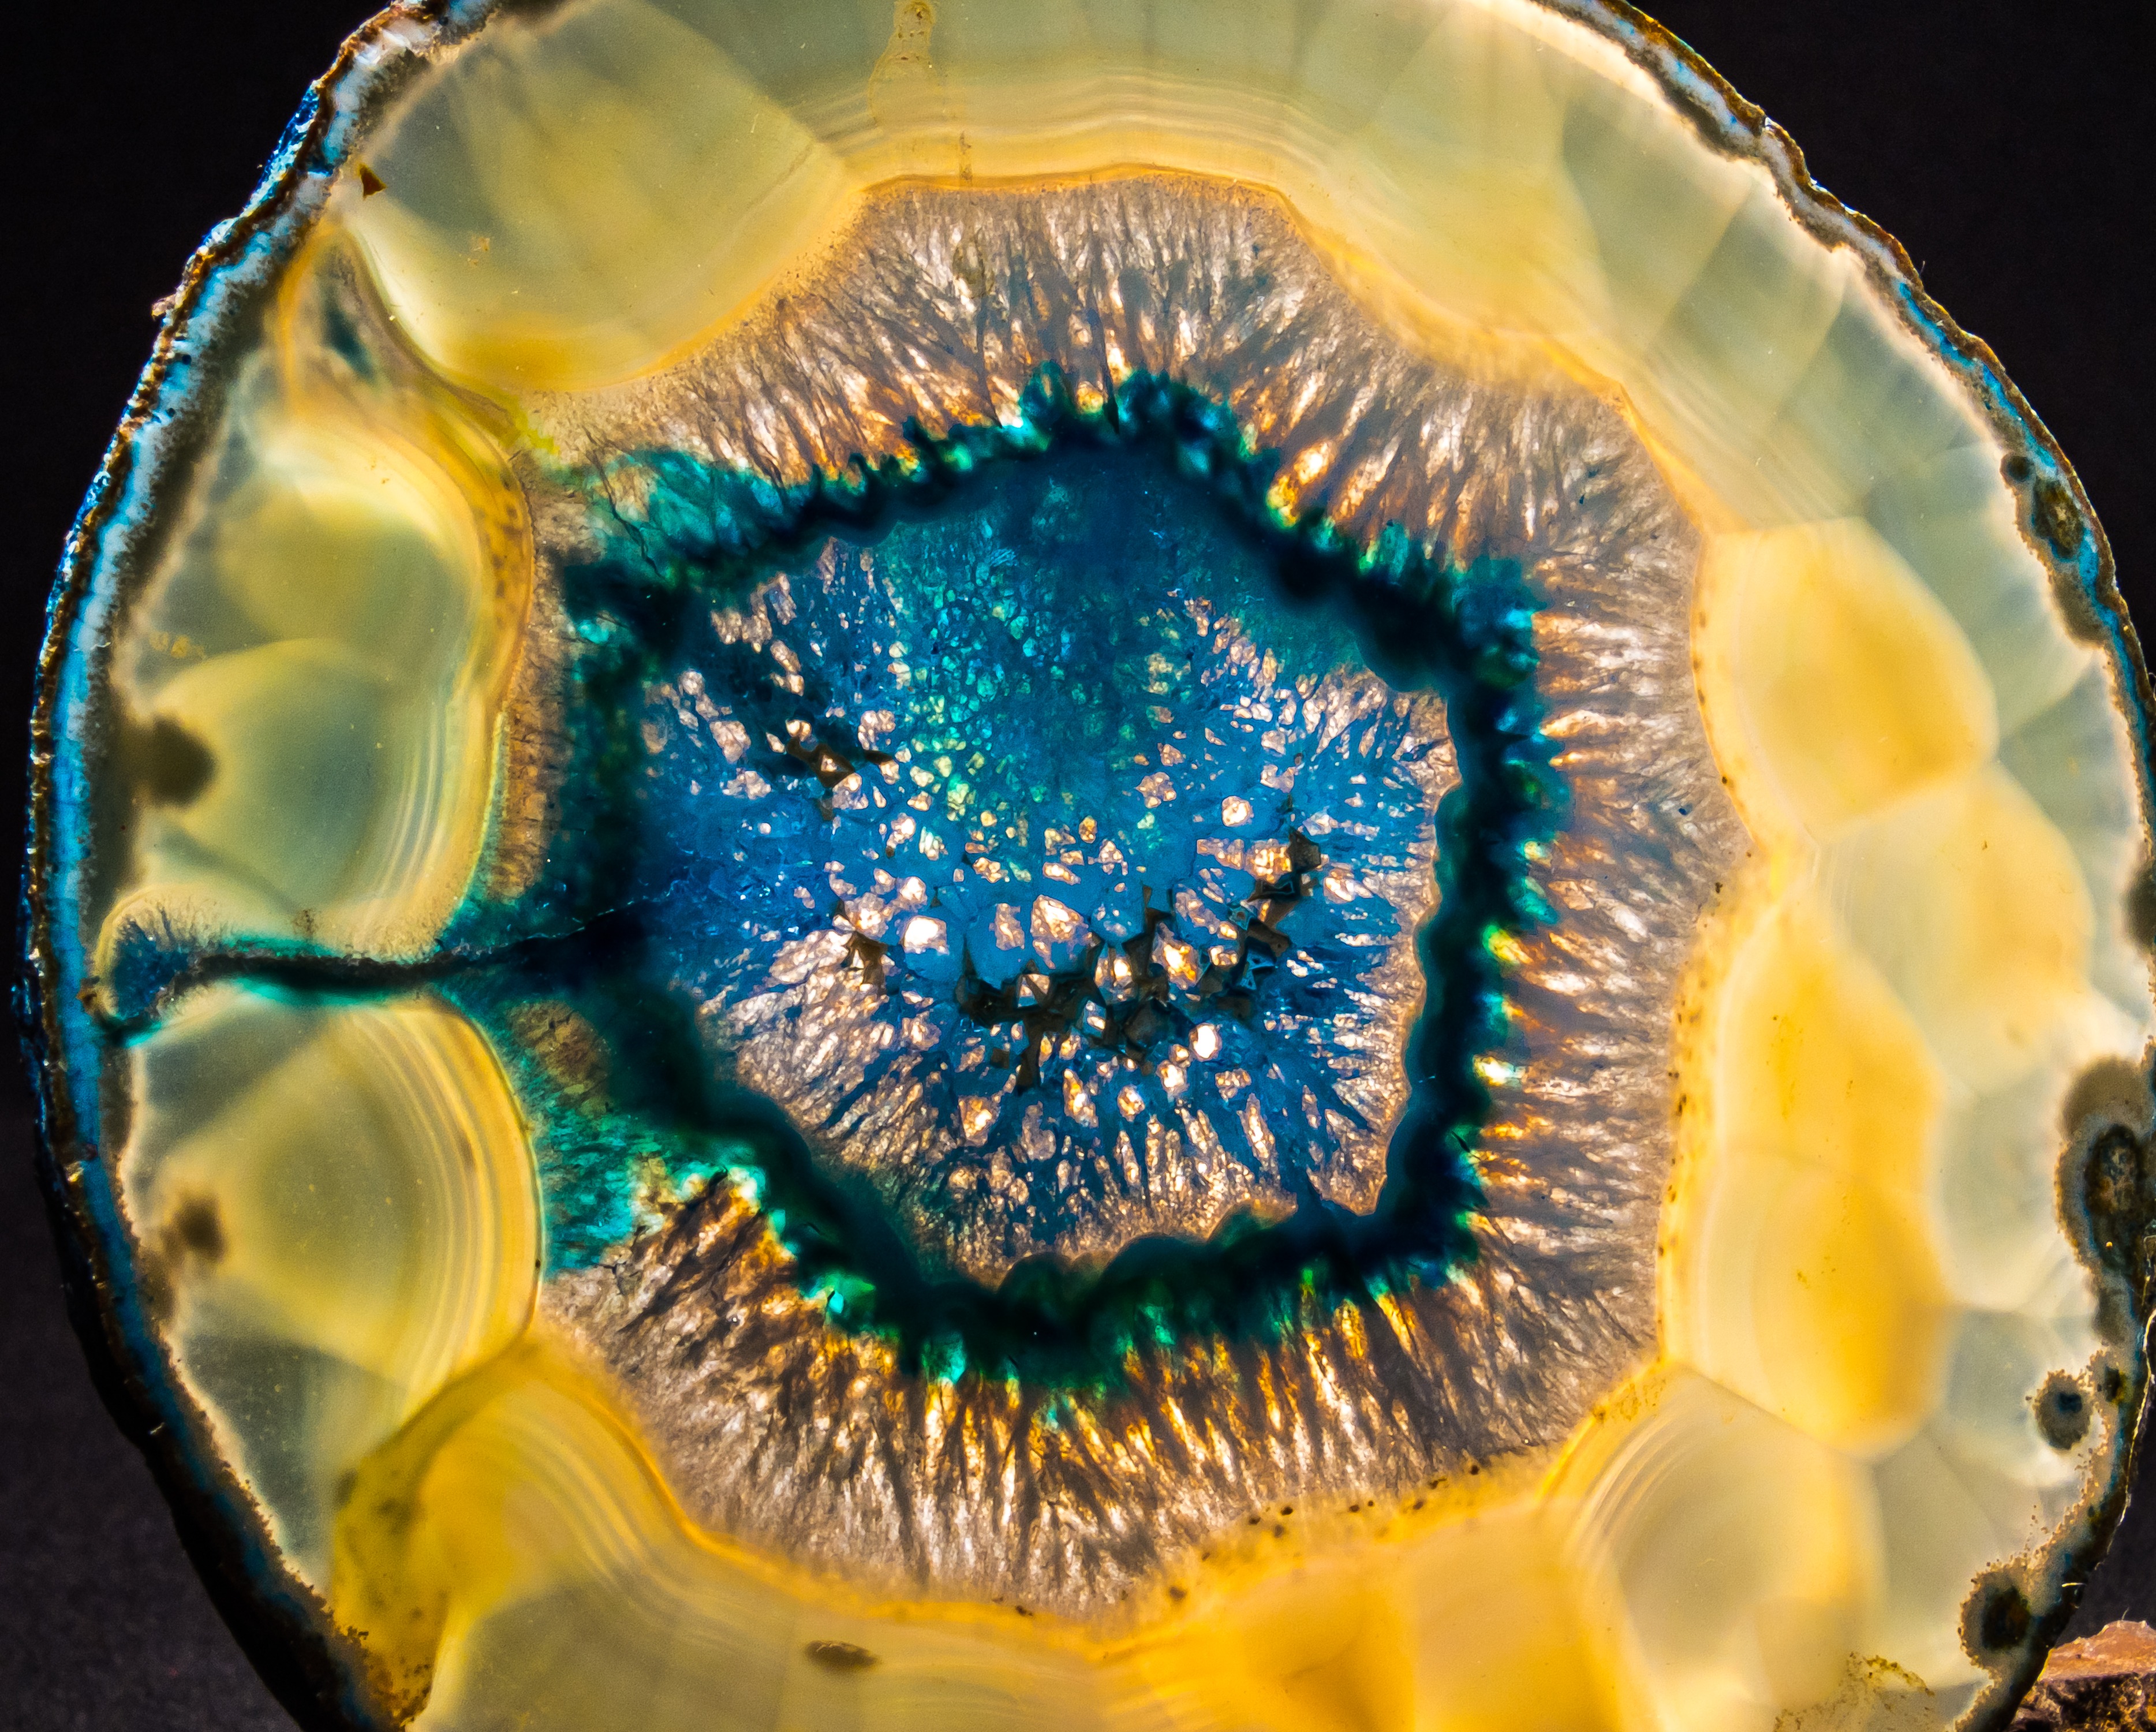
light, photography, flower, color, biology, blue, yellow, close, coral, invertebrate, close up, human body, eye, organ, macro photography, organism, marine biology, marine invertebrates, fractal art, agate slice